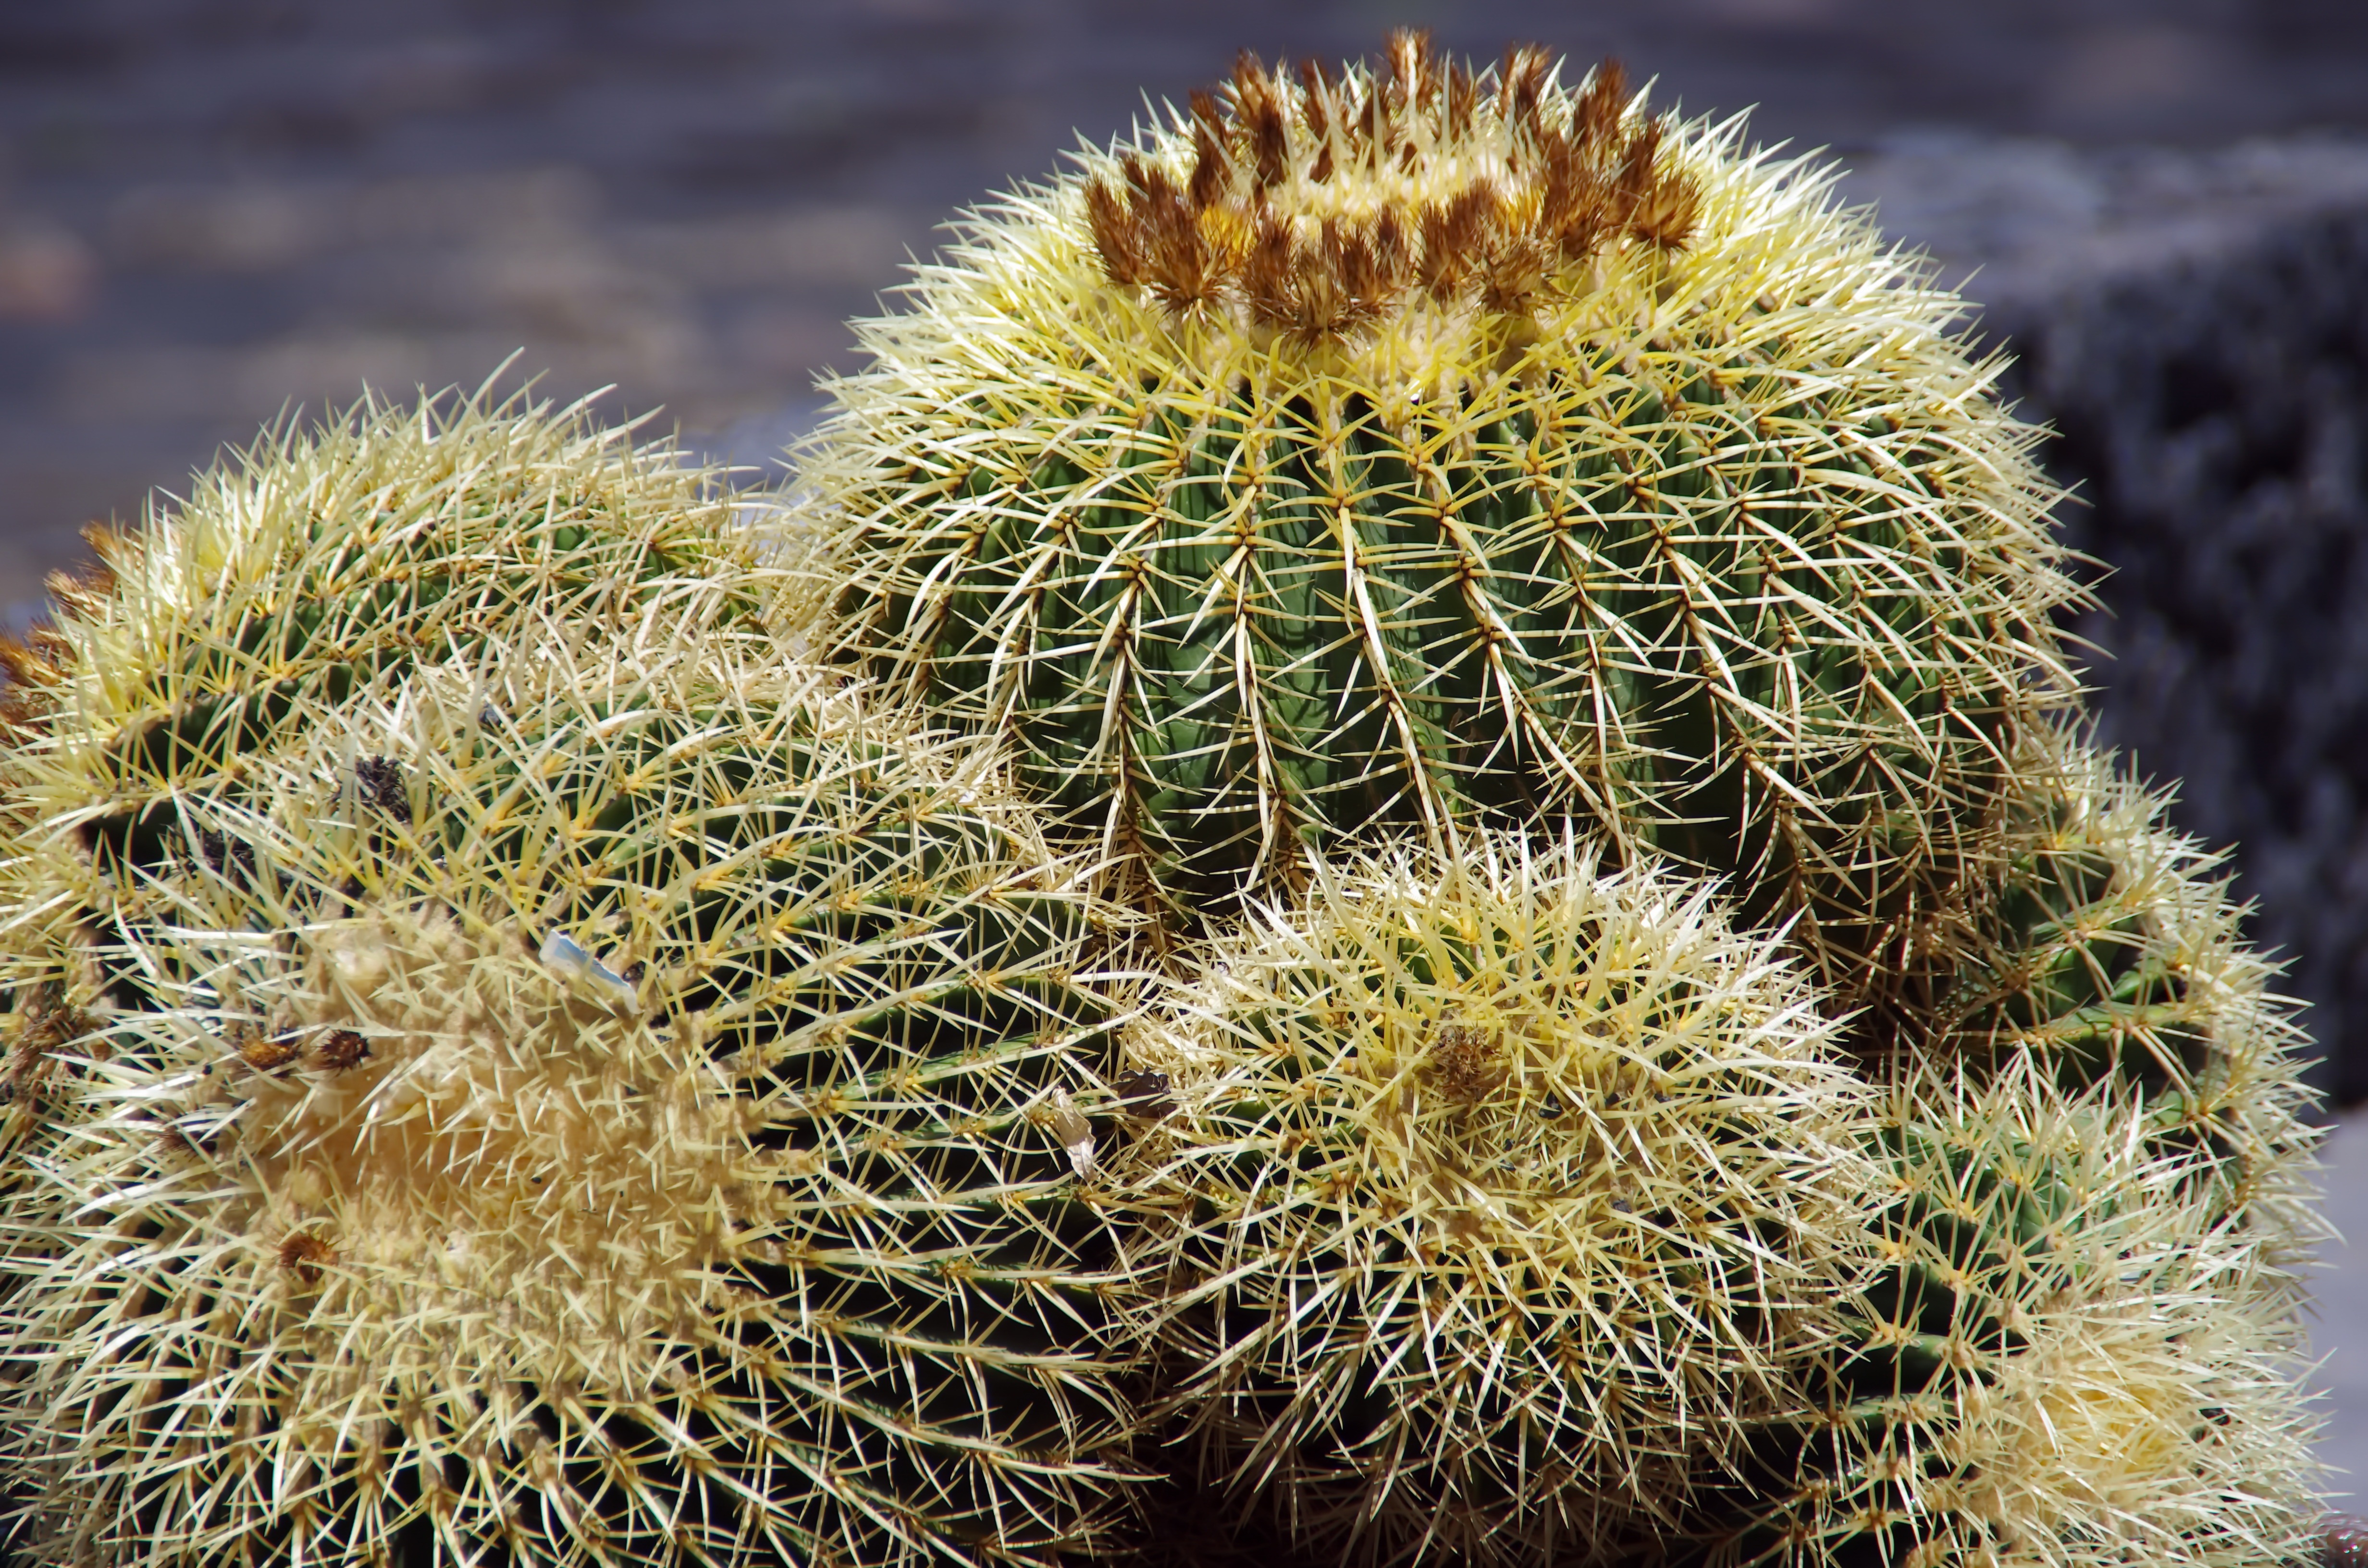
cactus, plant, flower, botany, flora, thorns, macro photography, canary, quills, flowering plant, cactus flowers, plant stem, land plant, thorns spines and prickles, hedgehog cactus